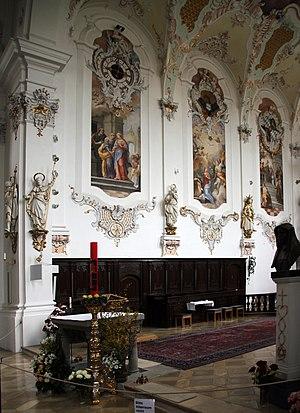
Église Mariä Himmelfahrt à Schongau, décoration d'intérieurs.